Araeomolis rubens

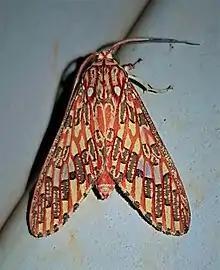

Araeomolis rubens is a moth of the family Erebidae. It was described by William Schaus in 1905. It is found in French Guiana, Venezuela, Peru, Suriname and the Brazilian state of Amazonas.